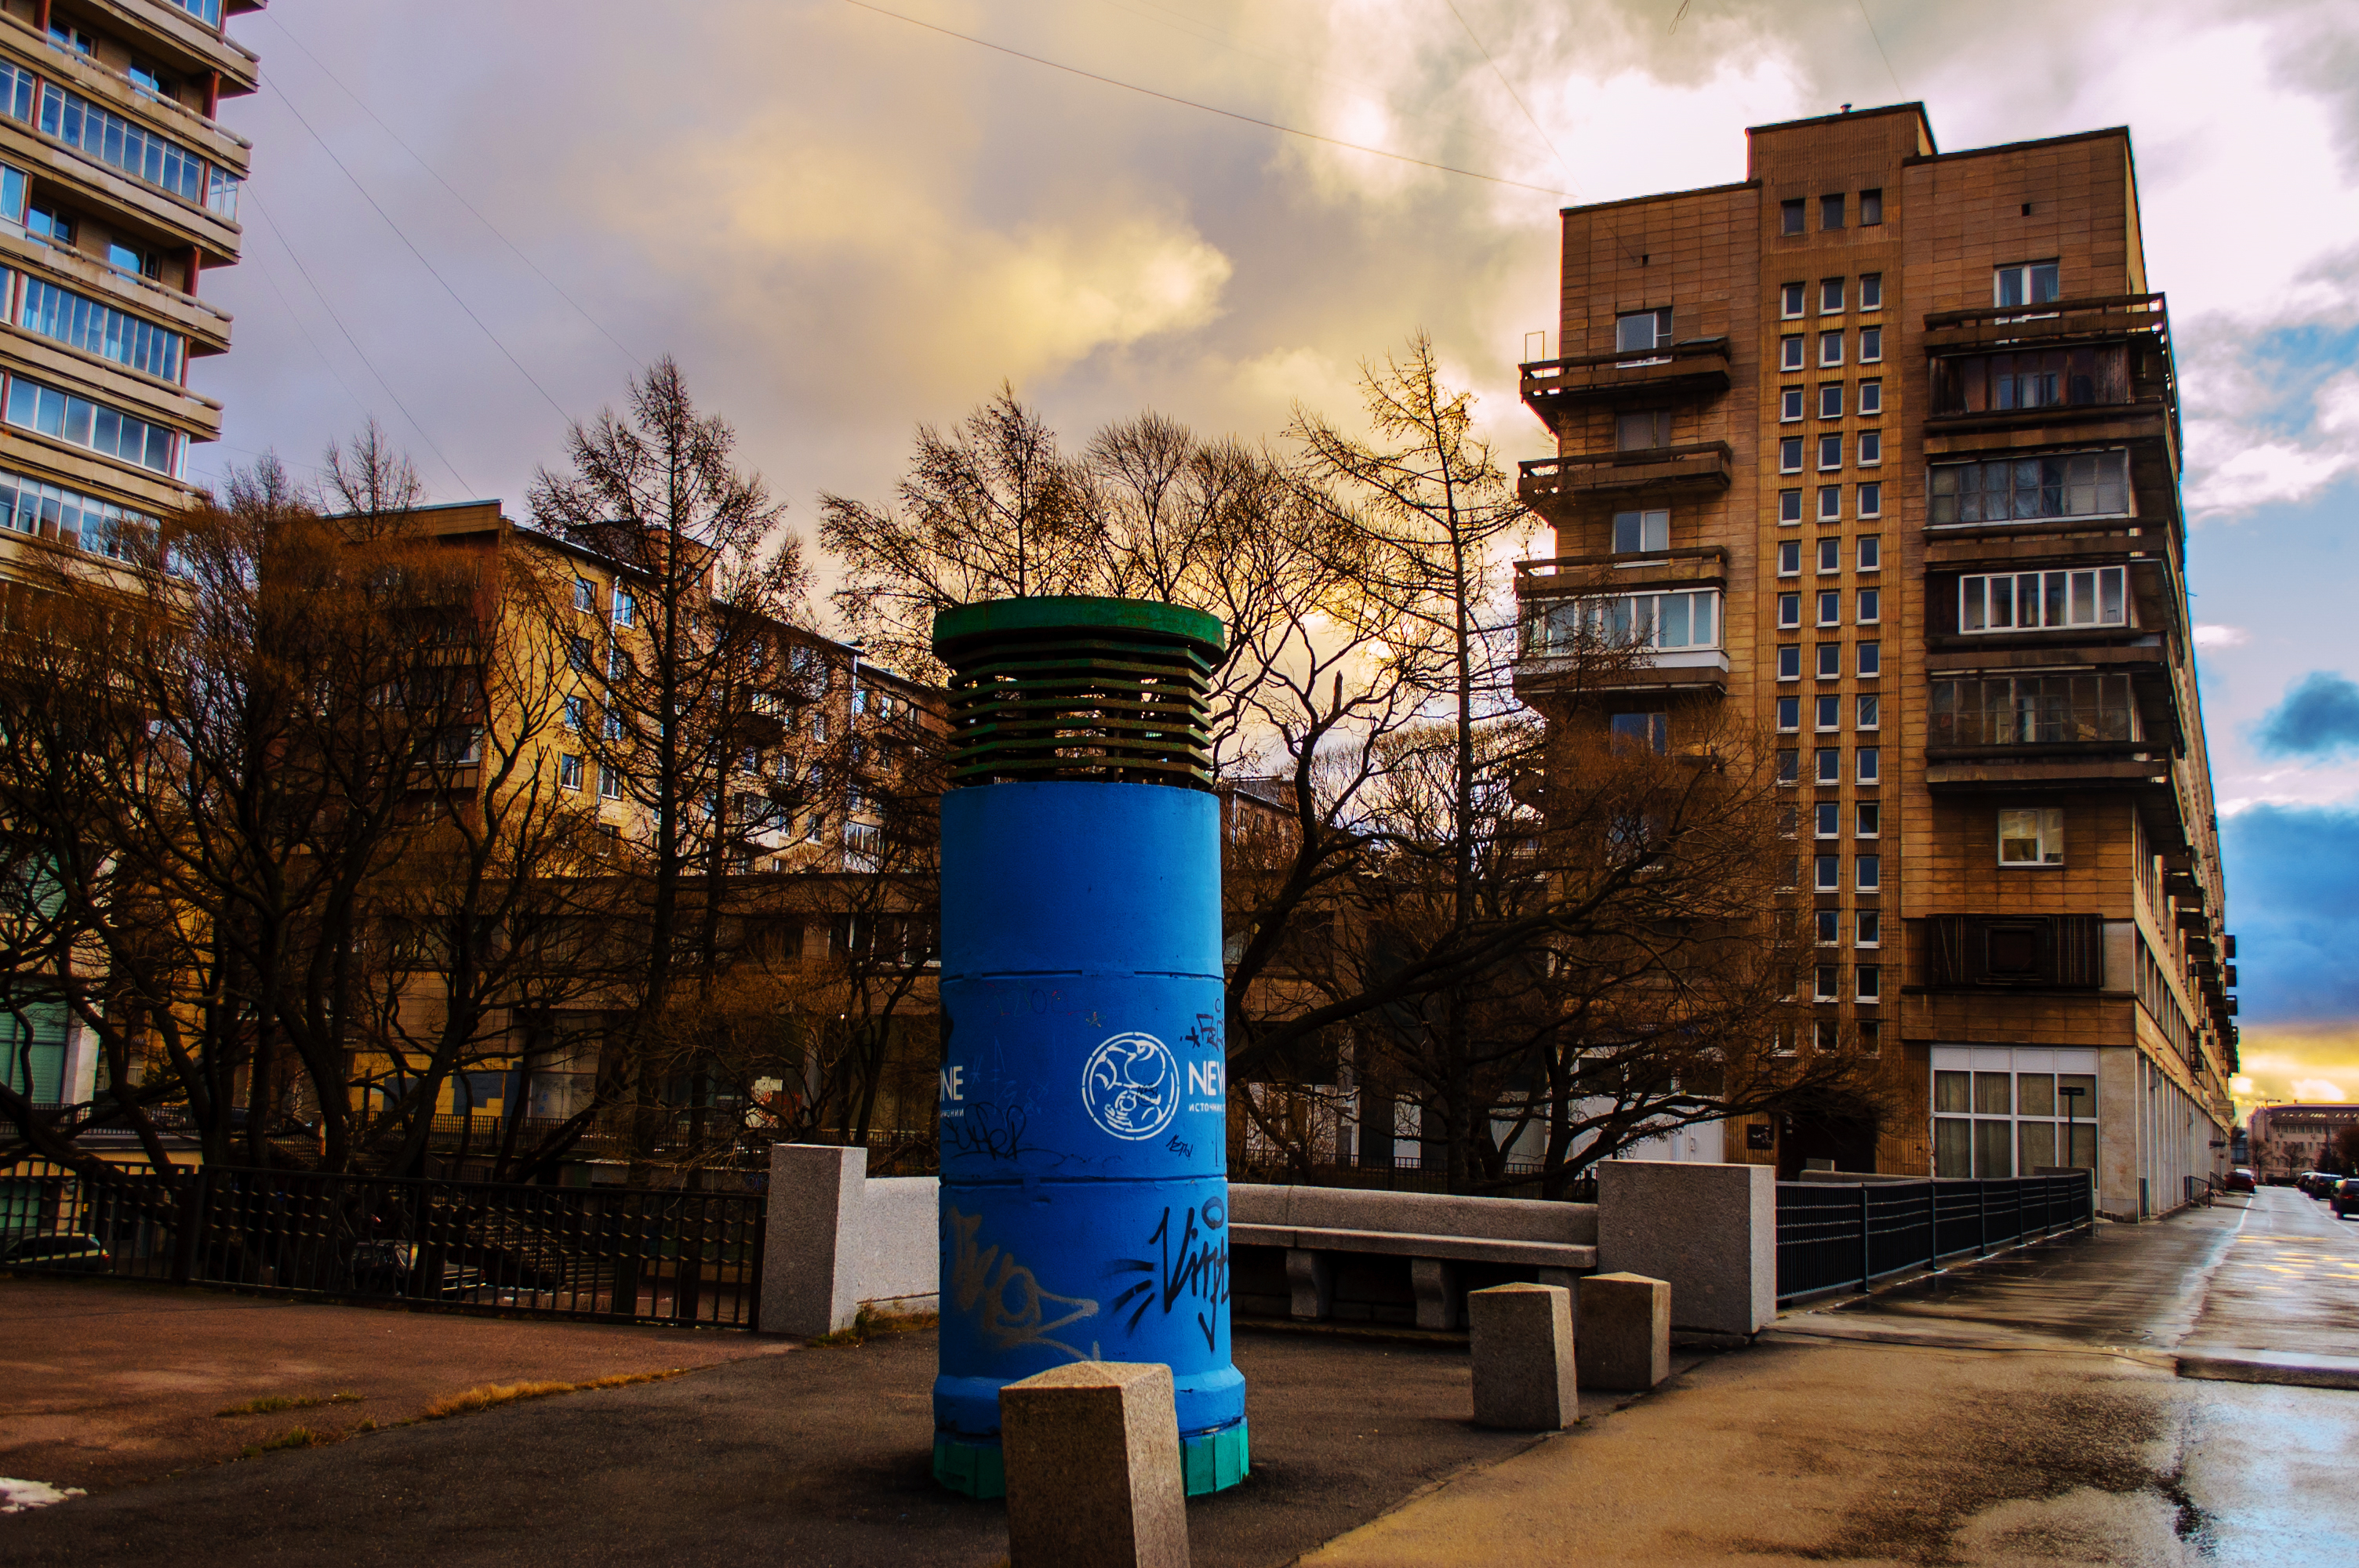
images, cloud, building, sky, plant, daytime, window, tree, tower block, architecture, house, sunlight, urban design, road surface, condominium, wall, residential area, city, gas, facade, Tints and shades, metropolitan area, urban area, leisure, road, human settlement, asphalt, cylinder, commercial building, mixed use, apartment, winter, drink, street, advertising, suburb, landscape, sidewalk, home, evening, logo, cityscape, signage, downtown, headquarters, reflection, corporate headquarters, night, transport, room